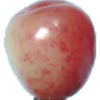
Label: Cherry Rainier 1